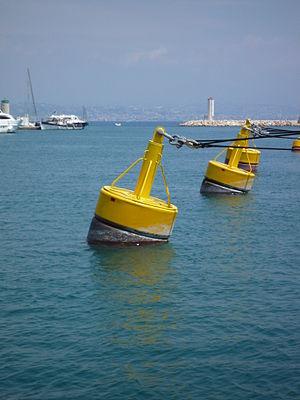
Bouées d'amarrage de bateau dans le port d'fr:Antibes (IYCA) prise en photo par User:Padawane
Un corps-mort est une dalle de béton ou un objet pesant en général, posé au fond de l'eau et qui est relié par un filin ou une chaîne à une bouée appelée « coffre », afin que les bateaux puissent s'y amarrer.